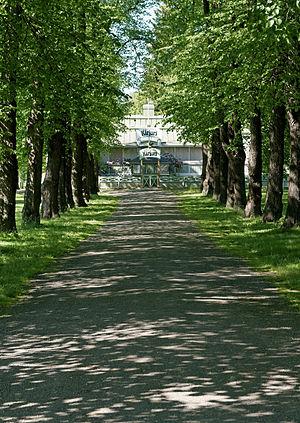
Kirjurinluoto est un îlot du Kokemäenjoki à Pori en Finlande.